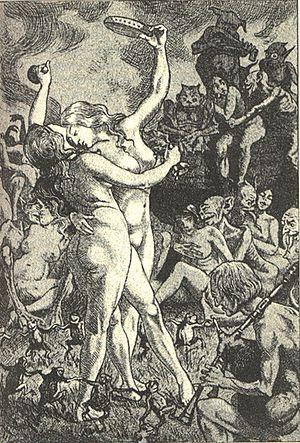
Ceci est une liste thématique non exhaustive de termes et concepts relatifs à la sexualité humaine, à l'industrie du sexe, à la pornographie et à la sexologie.